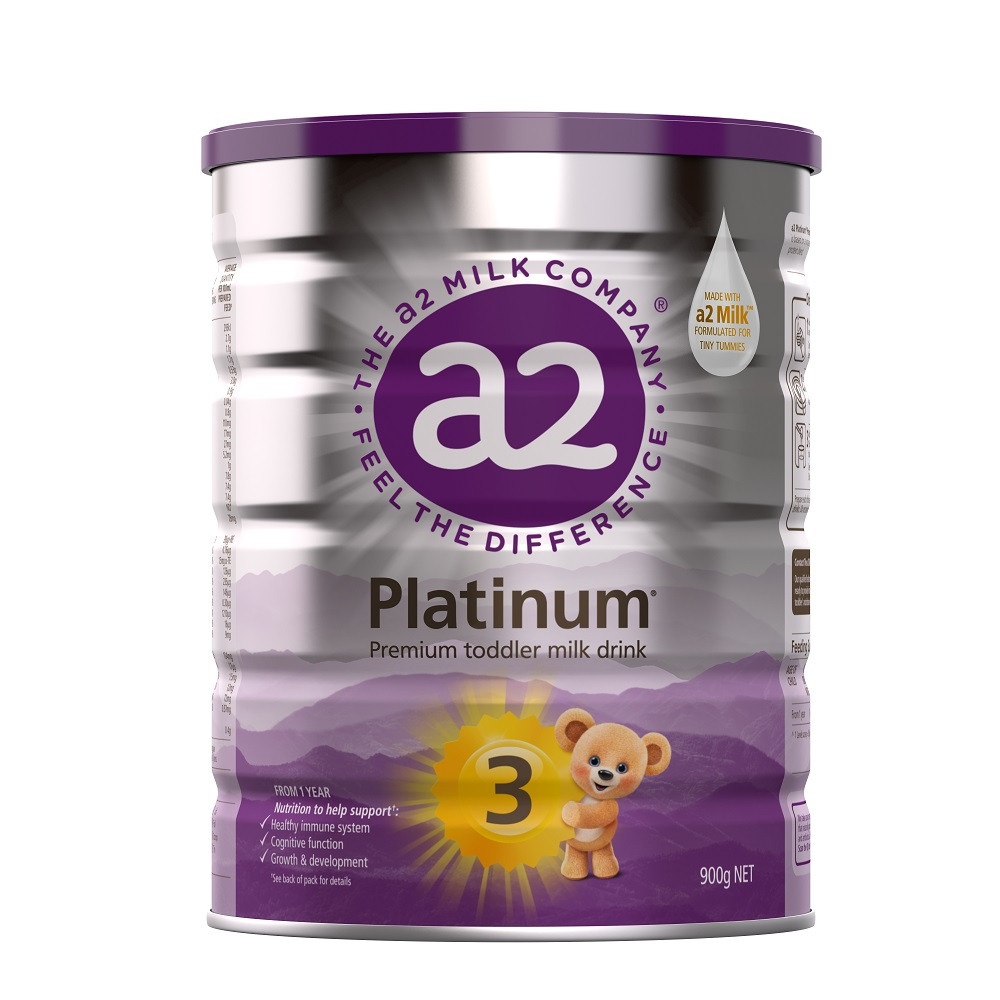
A2 Platinum Premium Toddler Milk Drink From 1 Year 900gram
Brand: a2
a2 Platinum Premium toddler milk drink is specially formulated to supplement the normal diet of an active toddler from 1 to 3 years when their dietary intake may be inadequate. The milk used in a2 Platinum¬Æ Premium toddler milk drink is our a2 Milk‚Ñ¢ from cows that have been specially selected to naturally produce milk with only the A2 beta-casein protein type. a2 Platinum Premium toddler milk drink provides additional nutrients for this time of rapid growth and development. Iron, Vitamin B12, Vitamin C to help support a healthy immune system Vitamin A, Vitamin B6, Thiamin, Zinc & Iodine to support healthy growth and development in children Calcium & Vitamin D to help support healthy bones and teeth One 114ml serve provides from 14-47% of the recommended daily intake (RDI) of 16 essential vitamins and minerals for the healthy growth and development in toddlers Preparations: Step 1 - Wash hands before preparing Toddler Milk Drink. Wash and rinse drinking cup and all utensils thoroughly. Step 2 - Use only the enclosed scoop. Fill scoop; level off using the built-in leveller. Avoid compacting powder. Step 3 - Add two level scoops of powder for each 100ml of water. Whisk, shake or stir briskly to dissolve the powder. Serve immediately or chill in the refrigerator for 30 minutes. Discard any unfinished drinks. Prepare each drink as needed. It is safer to use freshly prepared drinks. Do not store for more than 24 hours in the refrigerator. If feeds need to be prepared in advance for use later, they should be prepared in individual bottles, cooled quickly and placed in the refrigerator (no higher than 5¬∞C). Throw away any refrigerated feed not used within 24 hours. Re-warm for no more than 15 minutes, by placing in a container of warm water (make sure none of this water gets into the feed). Shake or swirl the bottle occasionally to reheat evenly. Check the temperature of the feed as above. Never use a microwave for any formula preparation or to warm-up feeds. Feeding Guides: Age of Child Safe Drinking Water (ml) Level Scoops of Powder* Number of Serves Per Day 1 – 3 years 100 2 2 – 3 *1 Level Scoop ≈ 8.5g of powder 2 scoops of power added to 100ml water yields approximately 114ml
Category: Baby & Toddler > Nursing & Feeding > Baby & Toddler Food > Toddler Nutrition Drinks & Shakes